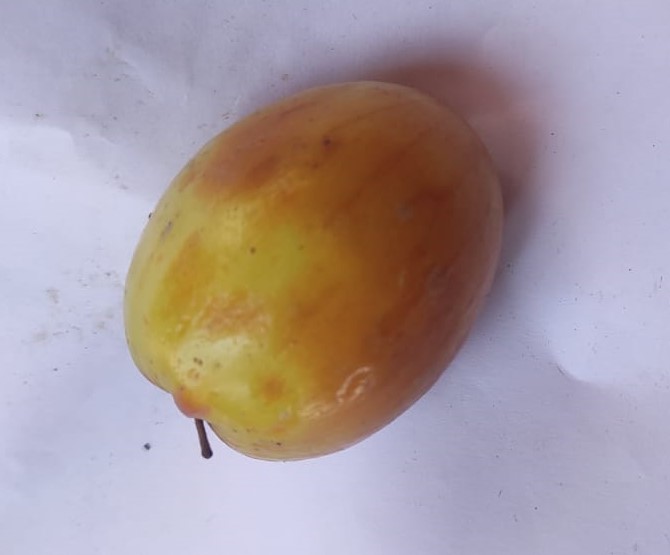
Fruit: jujube
Condition: rotten